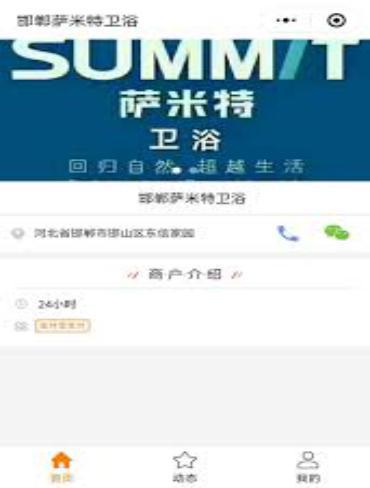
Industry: Others